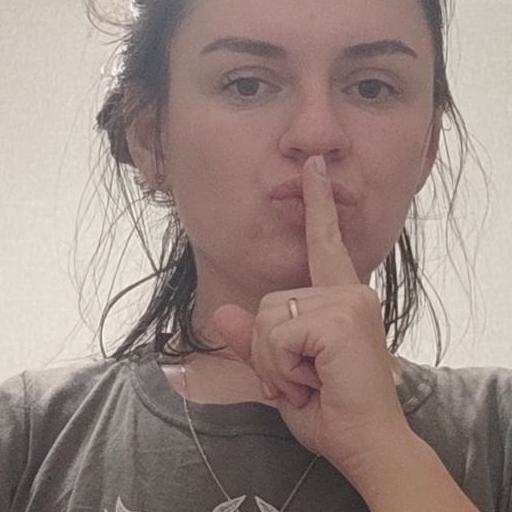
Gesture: mute